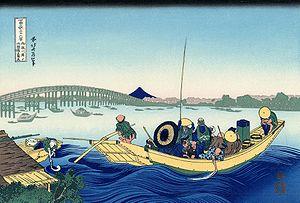
Décembre 1822/janvier 1823 : le roi de Sokoto Mohammed Bello soumet Ilorin.
Les Cent vues d'Edo constituent, avec Les Cinquante-trois Stations du Tōkaidō et Les Soixante-neuf Stations du Kiso Kaidō, l'une des séries d'estampes majeures que compte l'œuvre très abondante du peintre japonais Hiroshige. Malgré le titre de l'œuvre, réalisée entre 1856 et 1858, il y a en réalité 119 estampes qui toutes utilisent la technique de la xylographie. La série appartient au style de l'ukiyo-e, mouvement artistique portant sur des sujets populaires à destination de la classe moyenne japonaise urbaine qui s'est développée durant l'époque d'Edo. Plus précisément, elle relève du genre des meisho-e célébrant les paysages japonais, un thème classique dans l'histoire de la peinture japonaise. Quelques-unes des gravures sont réalisées par son élève et fils adoptif, Utagawa Hiroshige II qui, pendant un temps, utilise ce pseudonyme pour signer certaines de ses œuvres.
Les Trente-six vues du mont Fuji sont une série de quarante-six estampes réalisées par Katsushika Hokusai et dont les dates d'édition s'étendent entre 1831-1833. Elles représentent le mont Fuji depuis différents lieux, suivant les saisons. Cette série est aujourd'hui très célèbre car elle marque l'intégration dans les thèmes de la tradition japonaise des modes de représentation occidentaux, et en particulier de la perspective utilisée dans la peinture occidentale.